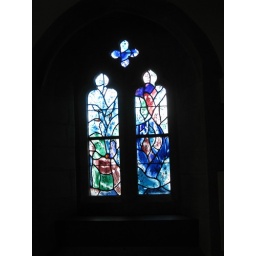
Stained glass windows all by Marc Chagall at Tudeley Church near Tonbridge, Kent